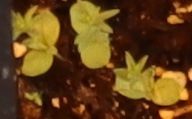
Label: Flax